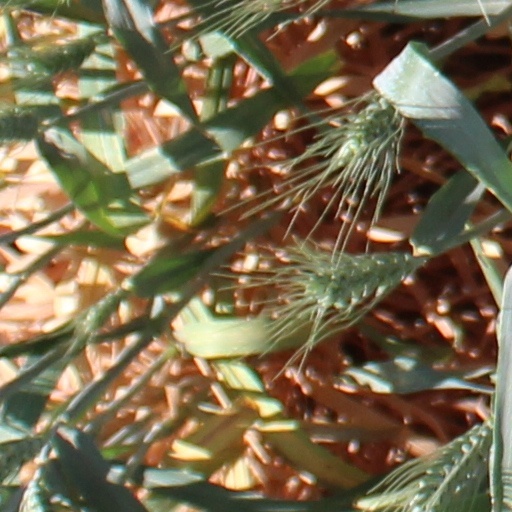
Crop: wheat